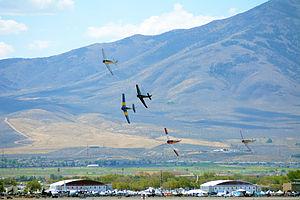
Les courses aériennes de Reno, officiellement connues comme Stihl National Championship Air Races, sont des courses d'avions qui se déroulent régulièrement à Reno, dans le Nevada, aux États-Unis.